Darnell Collins

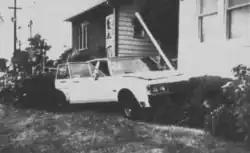

Hours after the final murder, a woman from Newark, New Jersey called the police claiming that three men were wielding guns outside her house, threatening a woman. In an unexpected turn, while on the way there police noticed Collins in a white vehicle. Reportedly, he had nothing to do with the three men, and it is believed it was a stroke of luck he was spotted.